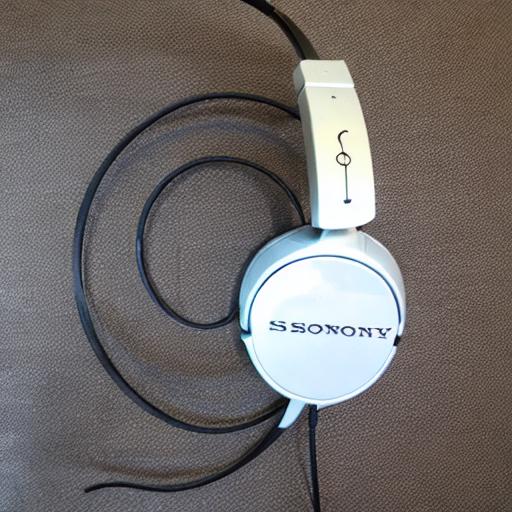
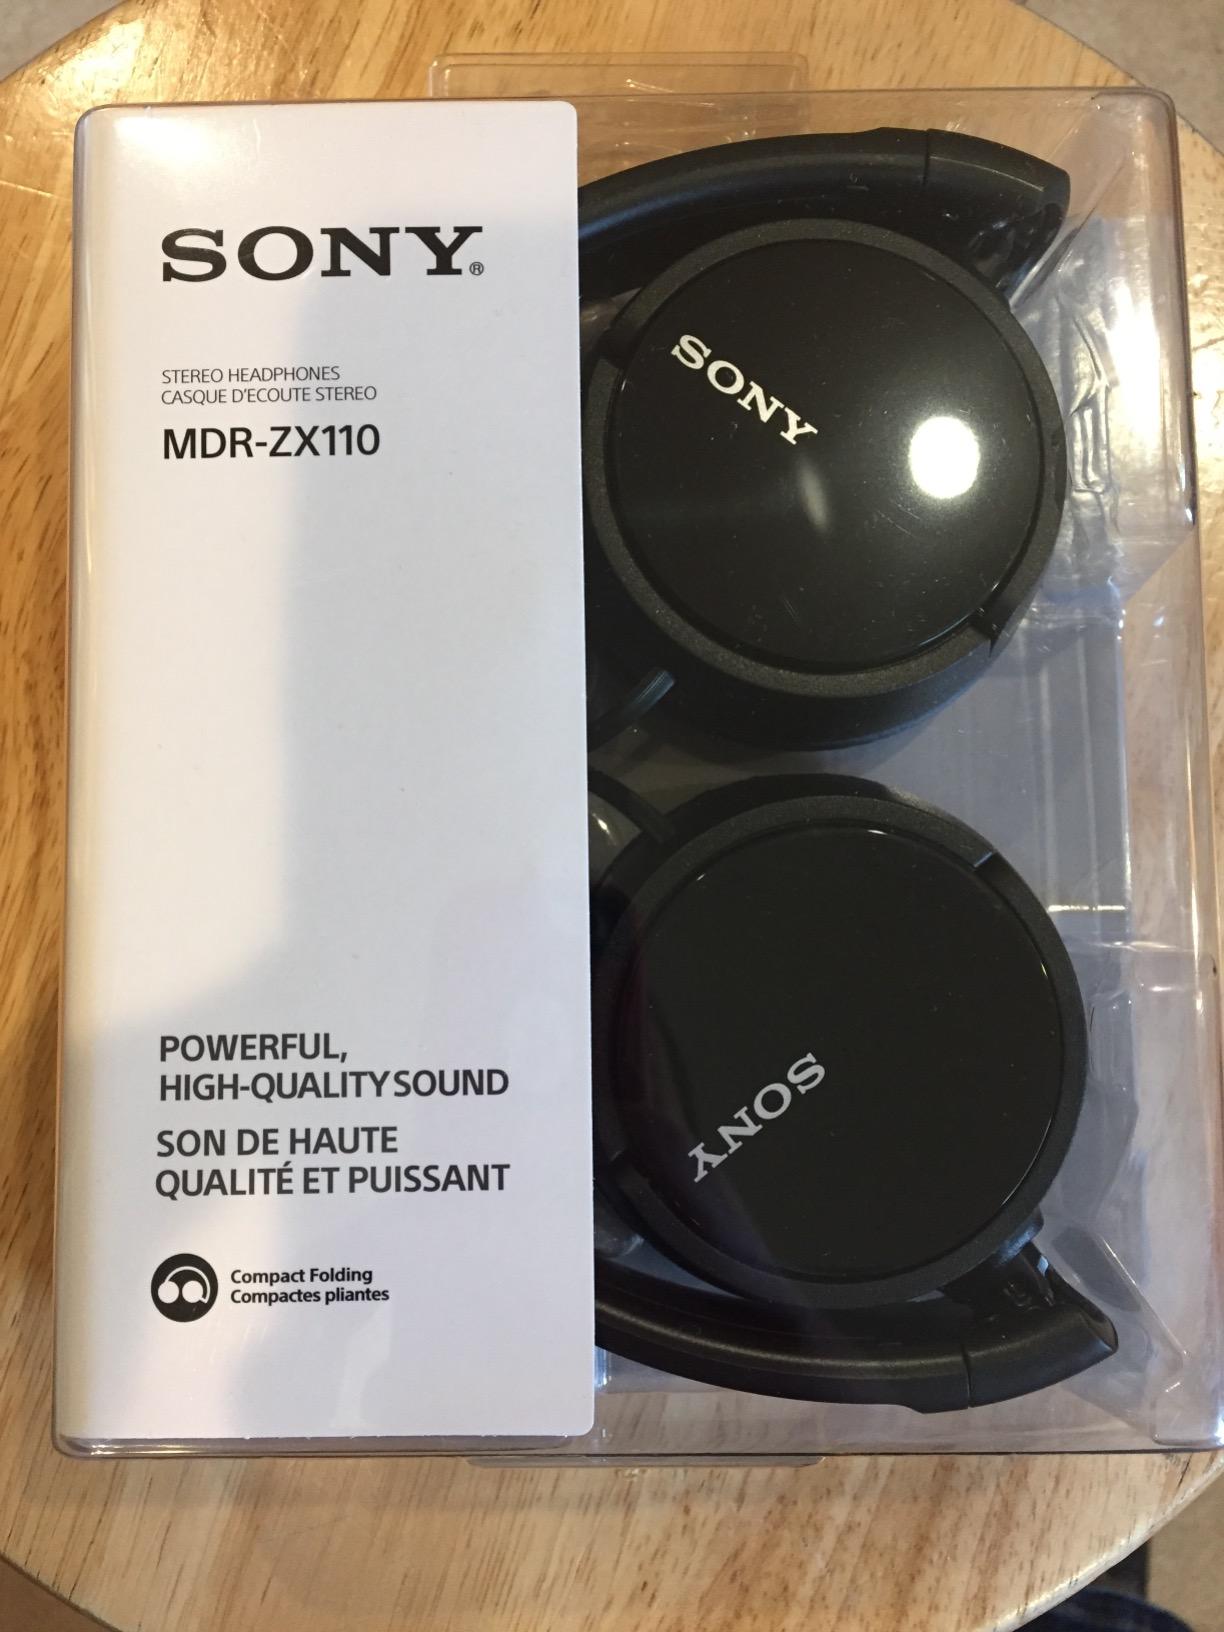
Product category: headphones
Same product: no